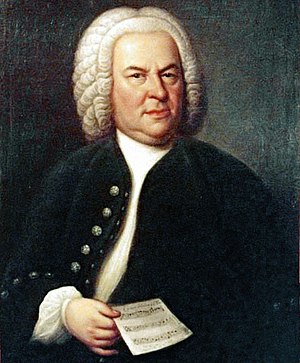
Concerto grosso / Udvikling i barokken / Johann Sebastian Bach
Johann Sebastian Bach.
Concerto grosso er en musikform fra barokken med nogen forgreninger til modernismen. Formen blev udviklet af italienske komponister, men også fx Georg Friedrich Händel og Johann Sebastian Bach skrev musik på formen. Concerto grosso ligner i besætning og form på en triosonate, idet der normalt er tre solister som spiller sammen med et orkester og støttes af basso continuo. Der er dermed tre klangrupper, som spiller mod hinanden.